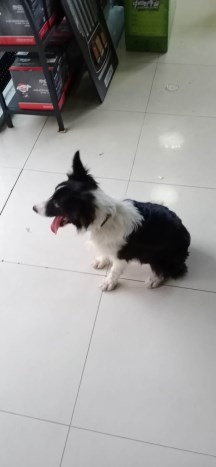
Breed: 2594-n000109-Border_collie